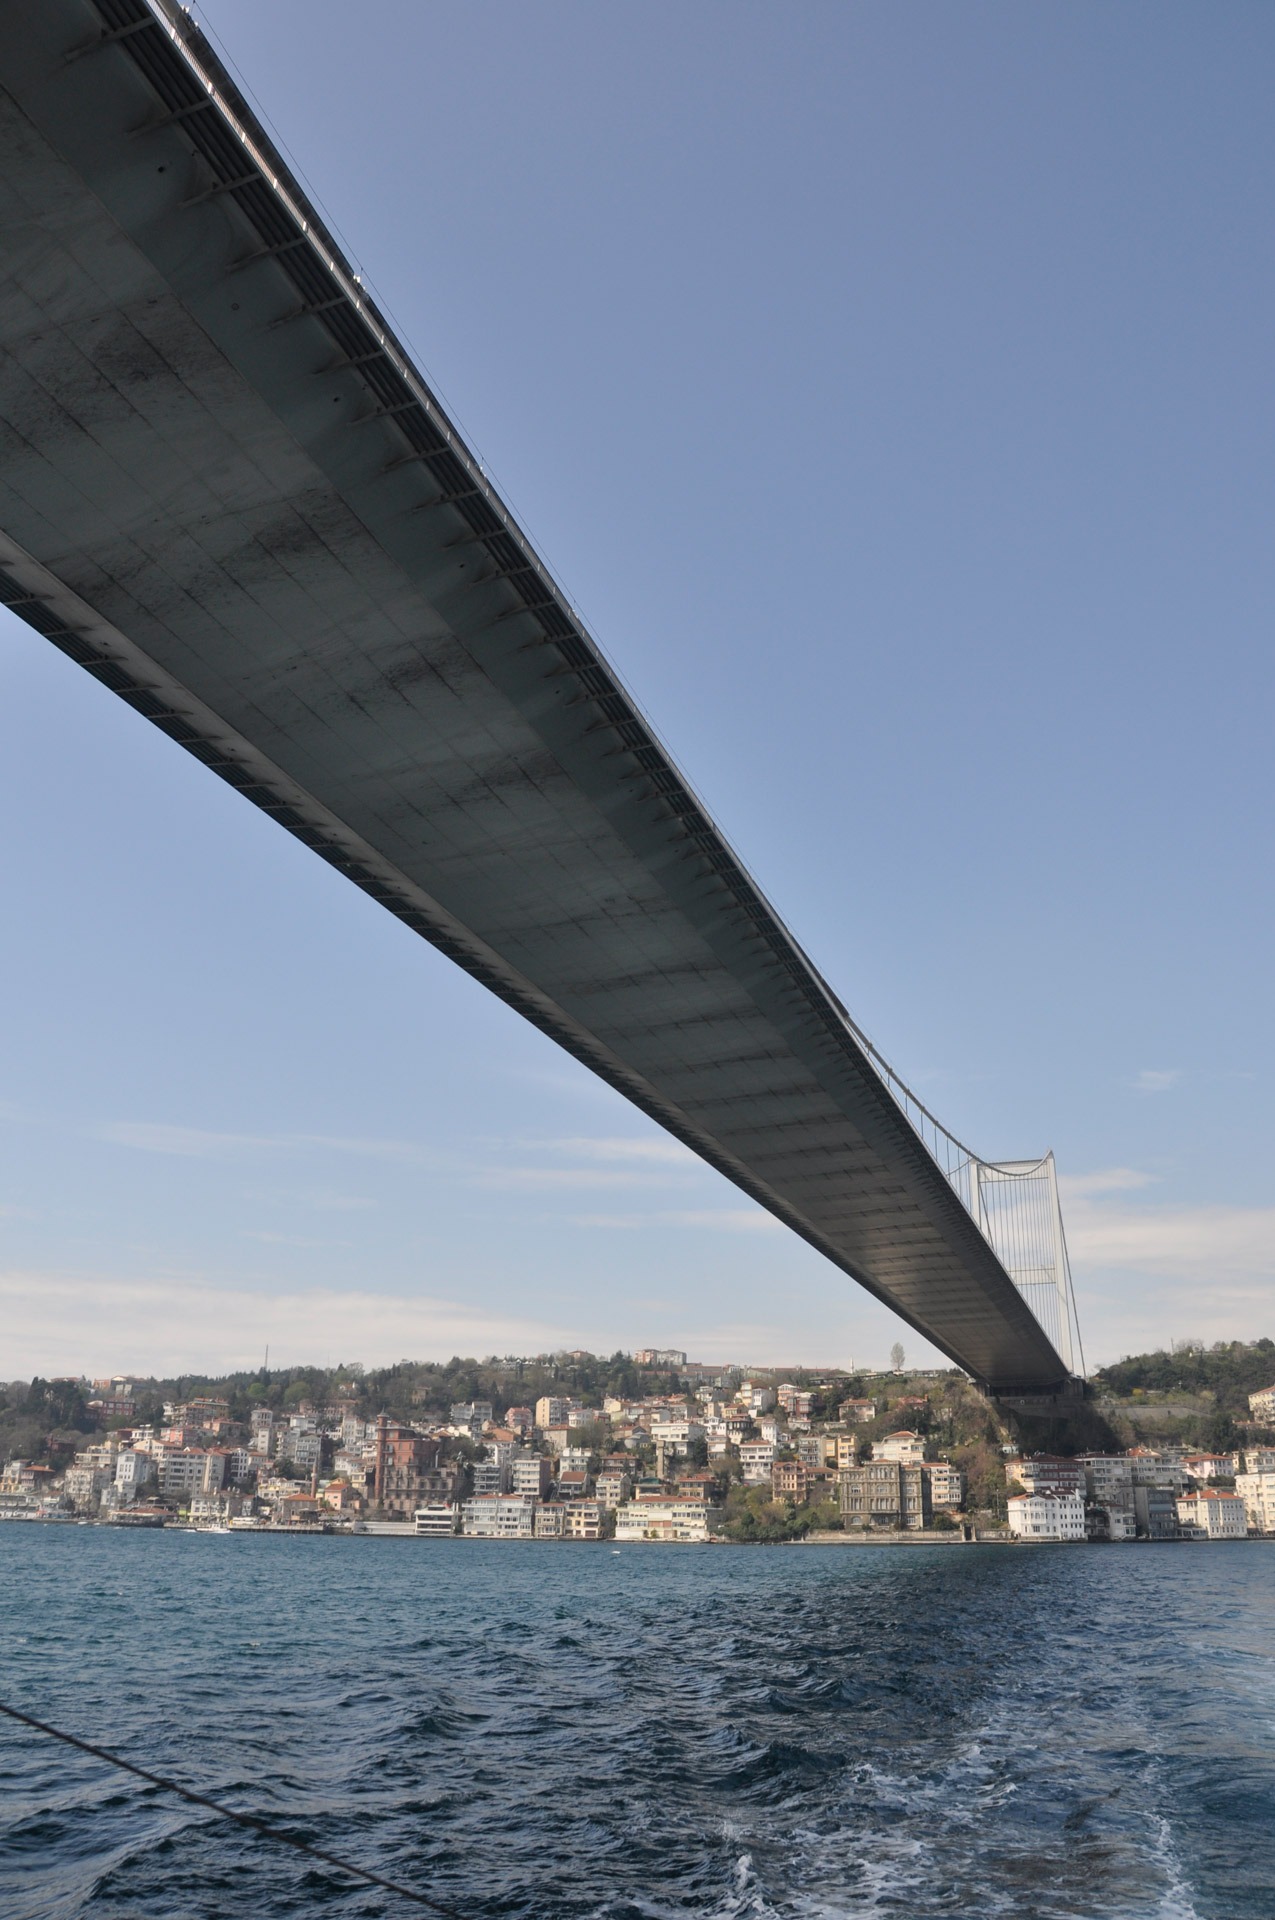
sea, water, boat, bridge, view, urban, river, vehicle, mast, sailing, landmark, sailboat, sail, turkey, istanbul, cable stayed bridge, golden horn, pass over